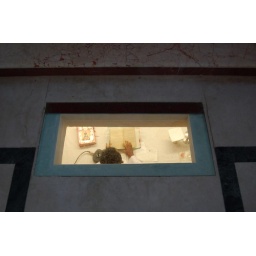
window in the floor